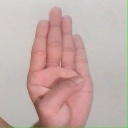
अक्षर: ब